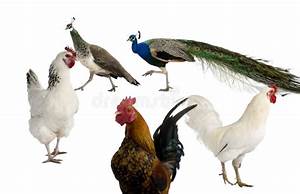
Label: chicken